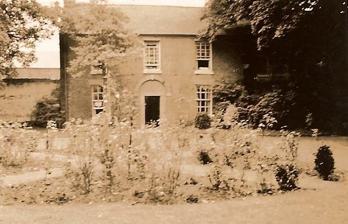
Building: Marsh Farmhouse
Country: Unknown
Year built: 1803
Historic site in Lancashire, England Marsh Farmhouse Marsh Farm Marsh House Farm The farmhouse in 1925 Location Thornton-Cleveleys , Lancashire , England Coordinates 53°52′18″N 3°01′09″W / 53.87162°N 3.01928°W / 53.87162; -3.01928 Area Borough of Wyre Built 1803 (222 years ago) ( 1803 ) Listed Building – Grade II Designated 16 August 1983 Reference no. 1073153 Location of Marsh Farmhouse in the Borough of Wyre Show map of the Borough of Wyre Marsh Farmhouse (Lancashire) Show map of Lancashire Marsh Farmhouse is an historic building in Thornton-Cleveleys , Lancashire , England. Built in 1803, it is a Grade II listed building. It is located to the southeast of today's Amounderness Way roundabout at Victoria Road East (known as Ramper Road at the time). The farmhouse is in brick with stone dressings, partly rendered , with a concrete tiled roof.  It has two storeys and a symmetrical two- bay front.  The central doorway has a semicircular relieving brick arch with stone imposts and a keystone inscribed with the name "B. F. Hesketh Esq 1803", referring to Bold Fleetwood Hesketh, son of Fleetwood Hesketh and Frances Bold. The windows are sashes . Hesketh died in 1819, aged 57, and was buried in the churchyard of St Chad's Church , Poulton-le-Fylde , alongside his parents. See also Listed buildings in Thornton-Cleveleys References